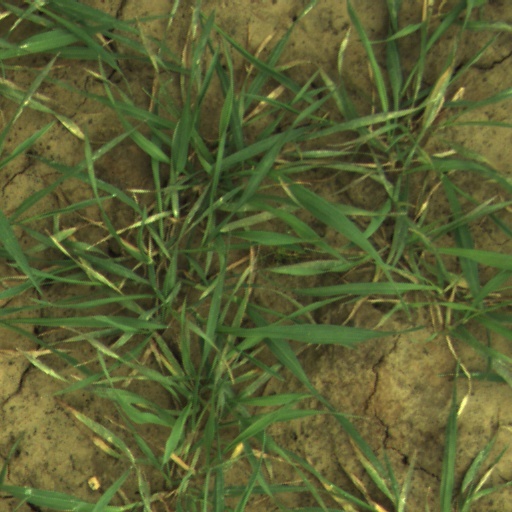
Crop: wheat